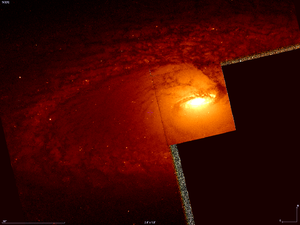
NGC 4274 est une galaxie spirale barrée située dans la constellation de la Chevelure de Bérénice à environ 42 millions d'années-lumière. NGC 4274 a été découvert l'astronome germano-britannique William Herschel en 1785.